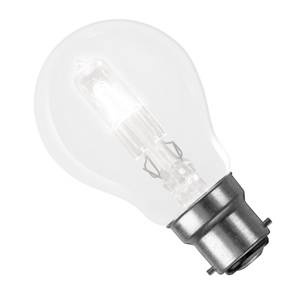
Osram Energy Saving GLS 240v 57w B22d Halogen.
Osram Energy Saving GLS 240v 57w B22d Halogen.
Brand: Osram
Category: Home & Garden > Lighting > Light Bulbs